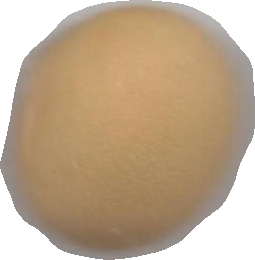
Variety: Grobogan